List of visiting expeditions to the International Space Station

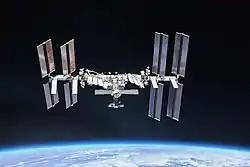
International Space Station in 2018.

Visiting expeditions to the International Space Station are teams of one to three astronauts who visit the ISS by Soyuz on short duration expeditions. EP-N is a term used by RKK Energia, meaning both "Visiting Crew" as "Visiting Expedition".